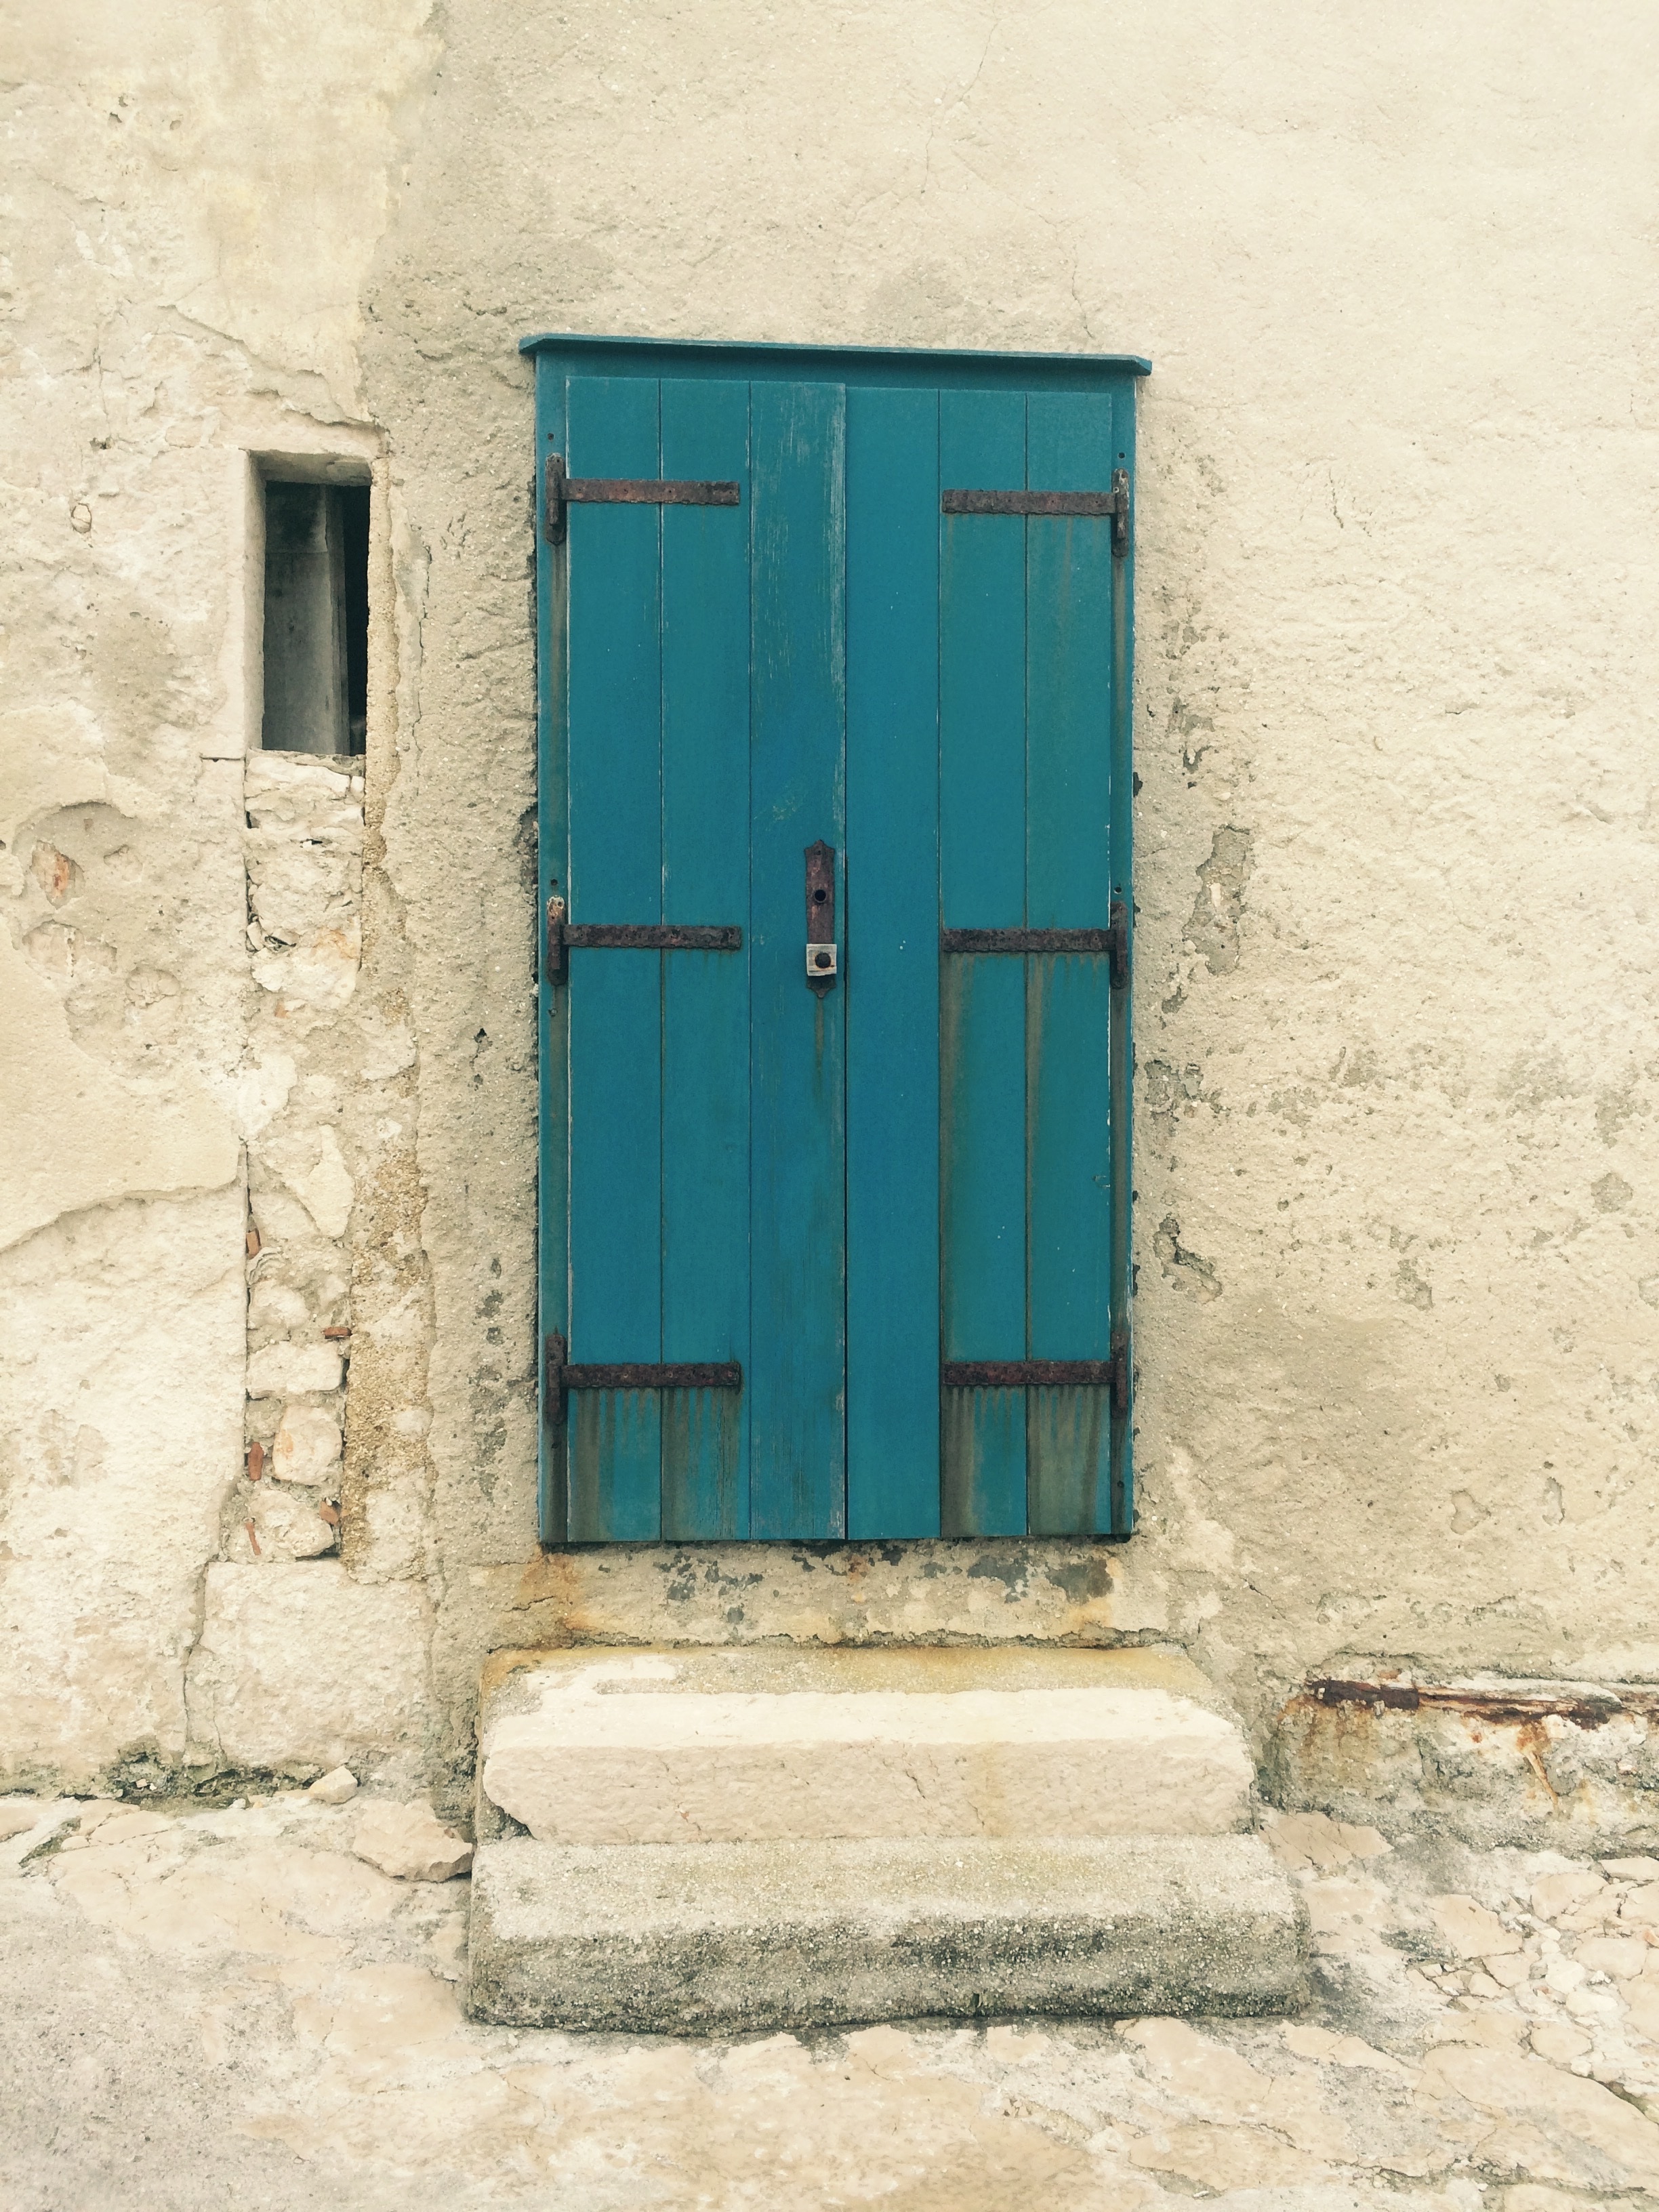
wood, white, street, house, window, old, wall, stone, travel, mediterranean, color, facade, blue, door, croatia, doors, tradition, dalmatia, sibenik, zirje